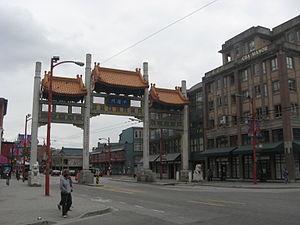
Entrée du quartier chinois, Vancouver, Canada
Pender Street est une rue de la ville de Vancouver, en Colombie-Britannique, au Canada. Elle est divisée en deux parties, l'une à l'ouest, et l'autre à l'est. Une partie de la rue traverse le quartier de Chinatown.
Chinatown, à Vancouver, est le plus grand quartier asiatique du Canada. Il se situe autour de Pender Street.